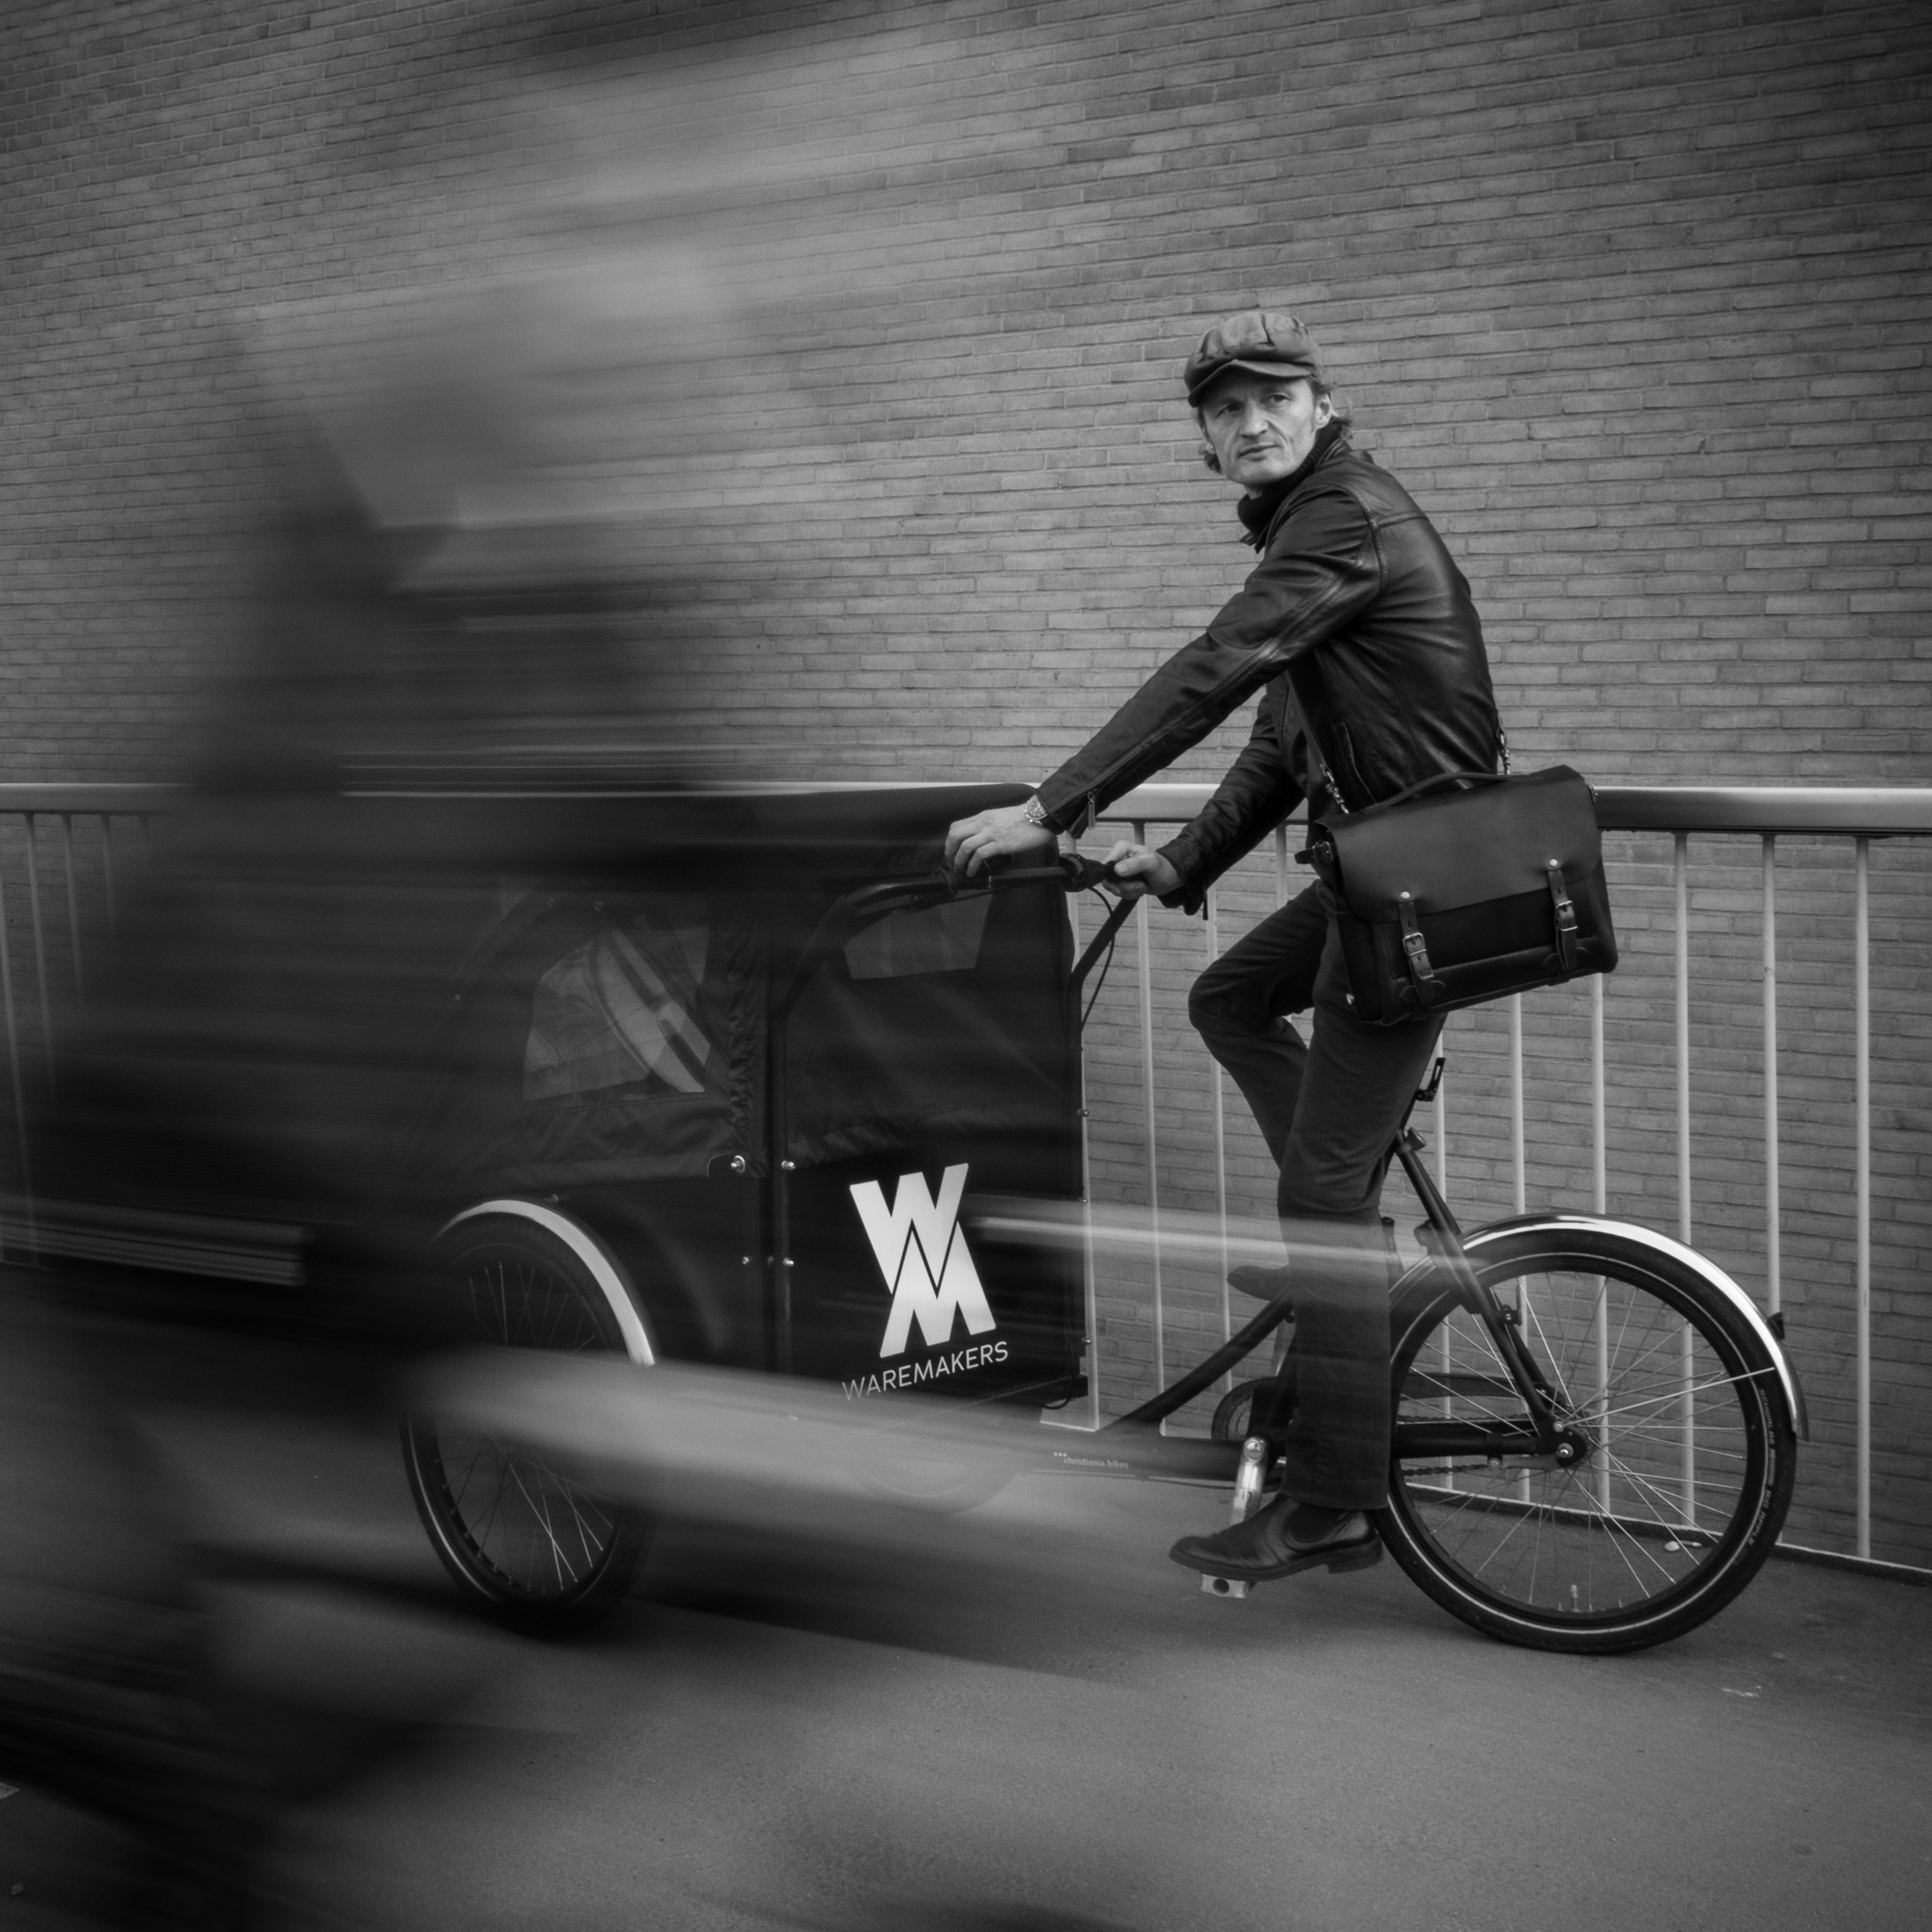
black and white, white, photography, bicycle, vehicle, darkness, black, monochrome, sports equipment, photograph, cargobike, monochrome photography, film noir